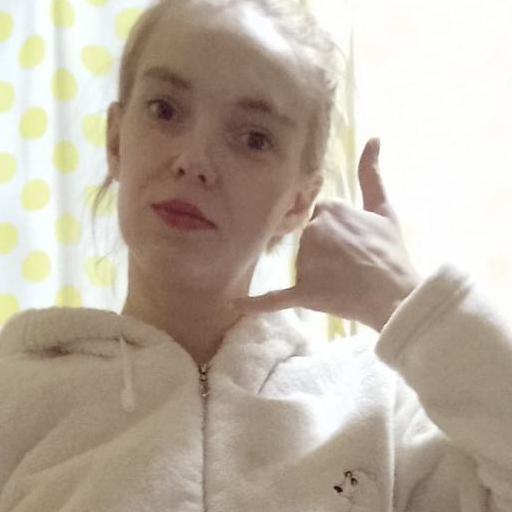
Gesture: call